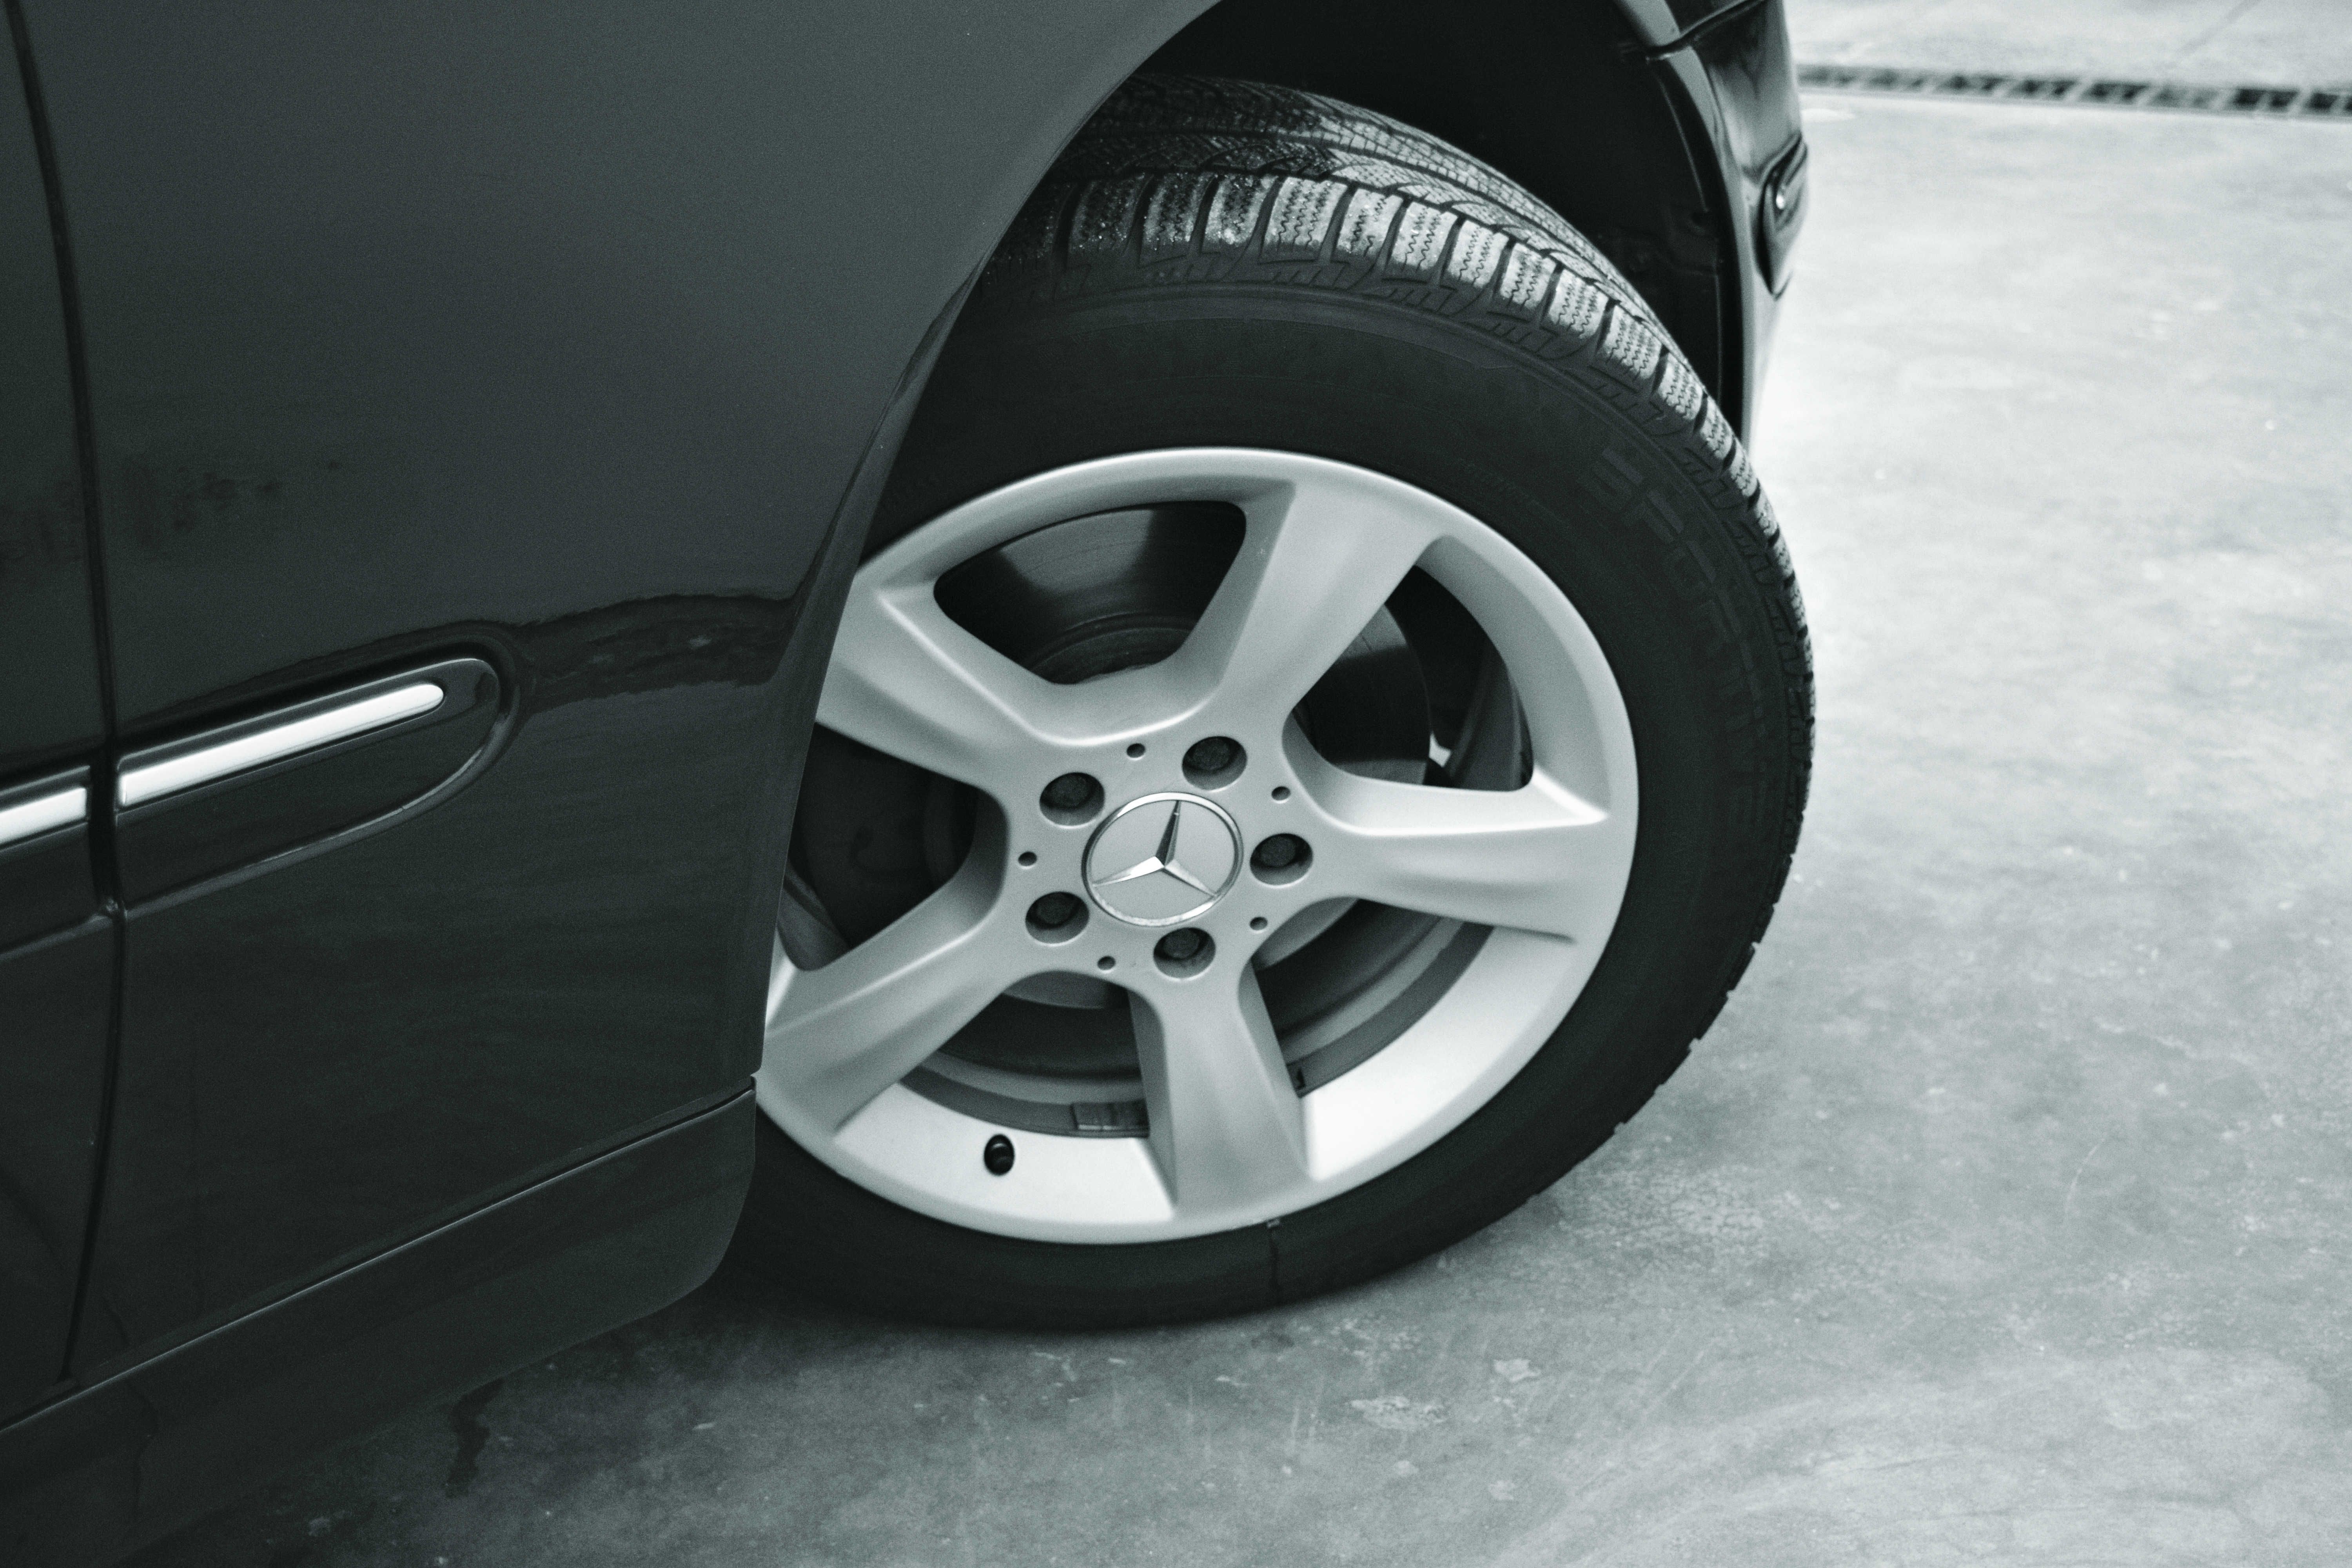
track, road, car, wheel, automobile, asphalt, vehicle, spoke, drive, garage, black, tire, automotive, bumper, rim, sedan, turn, mercedes, bmw, mercedes benz, rims, alloy wheel, sport utility vehicle, land vehicle, automobile make, automotive exterior, compact car, automotive design, luxury vehicle, automotive tire, executive car, transportation system, alloy rim